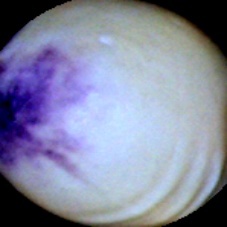
Label: Spotted